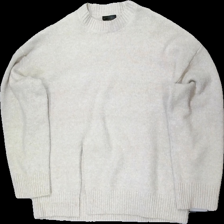
View: front
Type: Sweater
Category: Ladies
Brand: Not in the list
Brand text on label: day z
Colors: Beige
Material: 100% polyester
Pattern: Other
Cut: Turtle neck
Size: M
Season: All
Damage: luddig
Damage location: middle center
Damage 2: luddig
Damage 2 location: middle center
Price range: <50
Recommended usage: Reuse
Description: sweater med slits och ribbad krage, ändslut och ärmslut